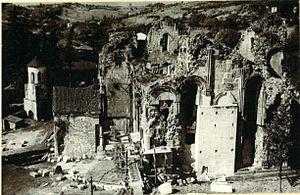
La cathédrale de Bagrati est une cathédrale construite au XIᵉ siècle dans la ville de Kutaisi, en Géorgie. Aujourd'hui en ruines, elle est un chef-d'œuvre de l'architecture médiévale géorgienne.